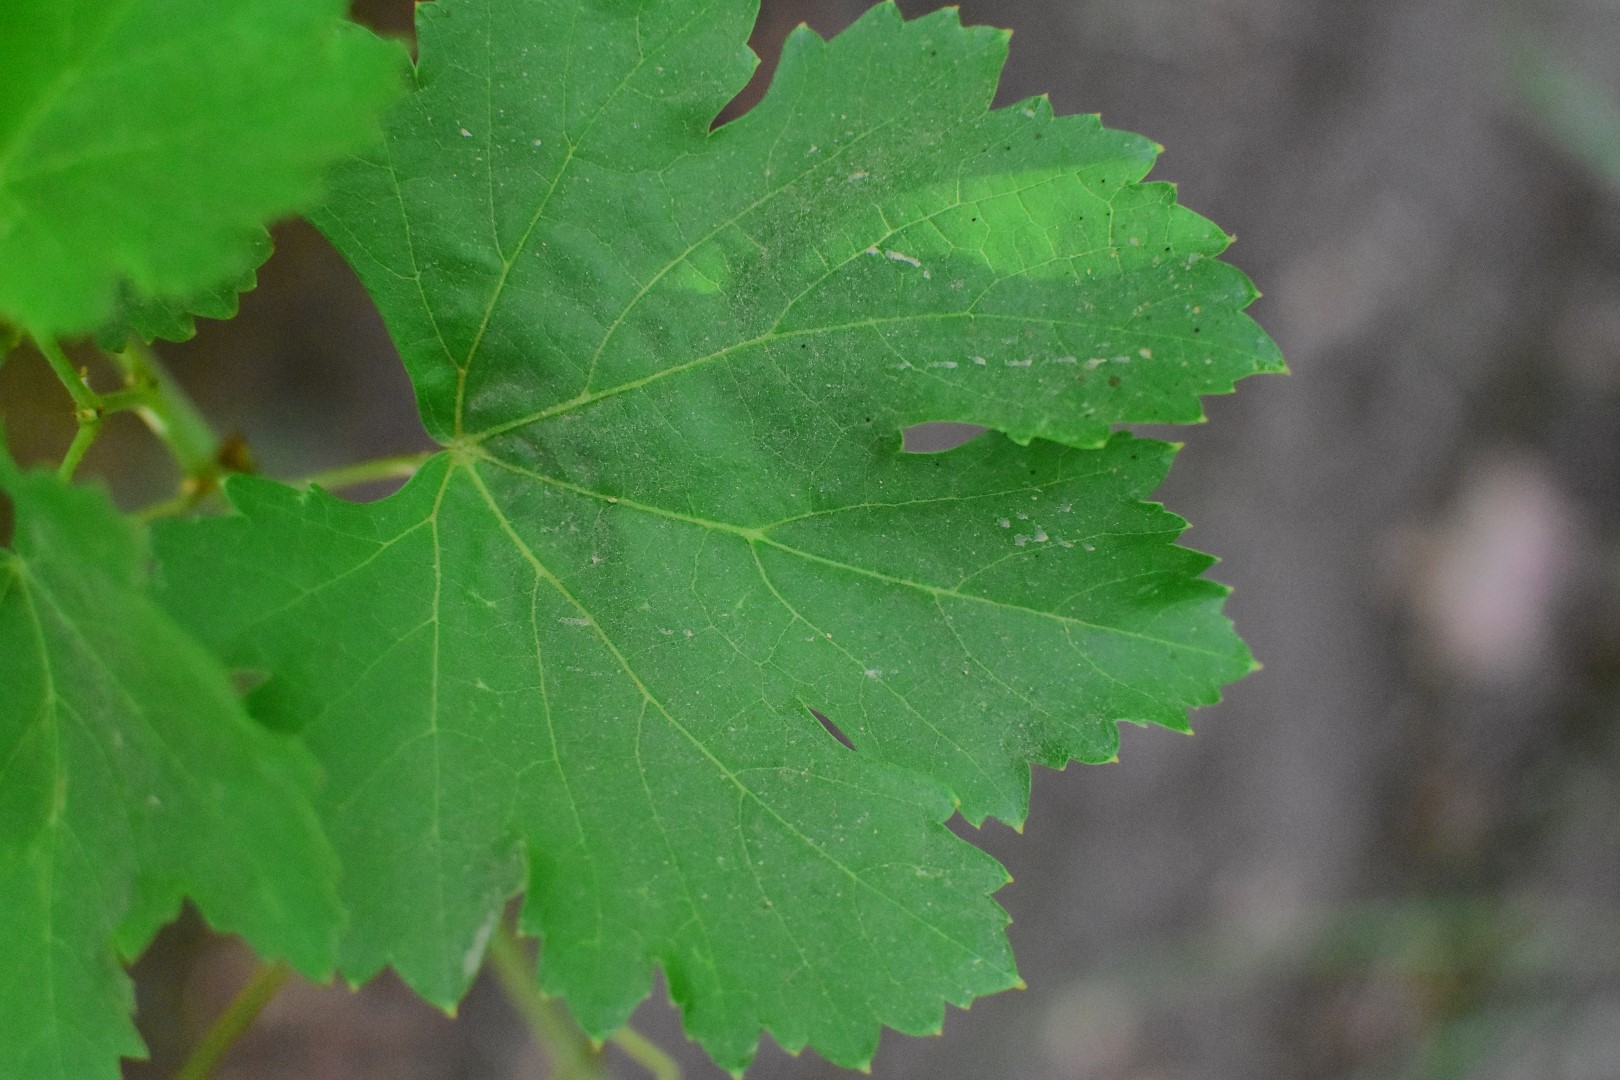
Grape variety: Deas Al-Annz